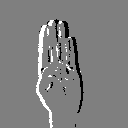
ASL letter: b